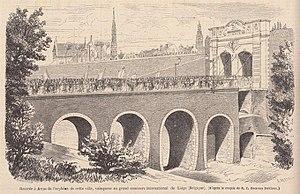
Rentrée chez lui de l'Orphéon d'Arras vainqueur du concours international d'orphéons de Liège.
Orphéon désigne soit une chorale d'homme, soit un instrument de musique fixe, à cordes et à clavier, dans lequel le son est produit par une roue qui frotte les cordes comme dans une vielle à roue.